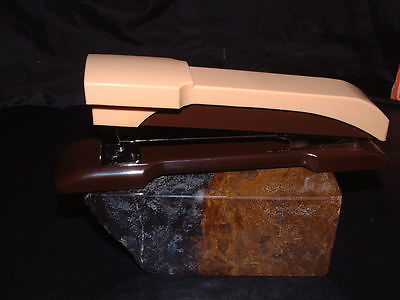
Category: stapler